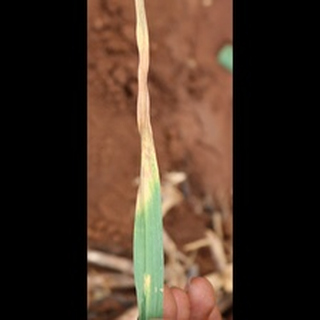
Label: wheat_leaf_blight